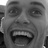
Emotion: surprise